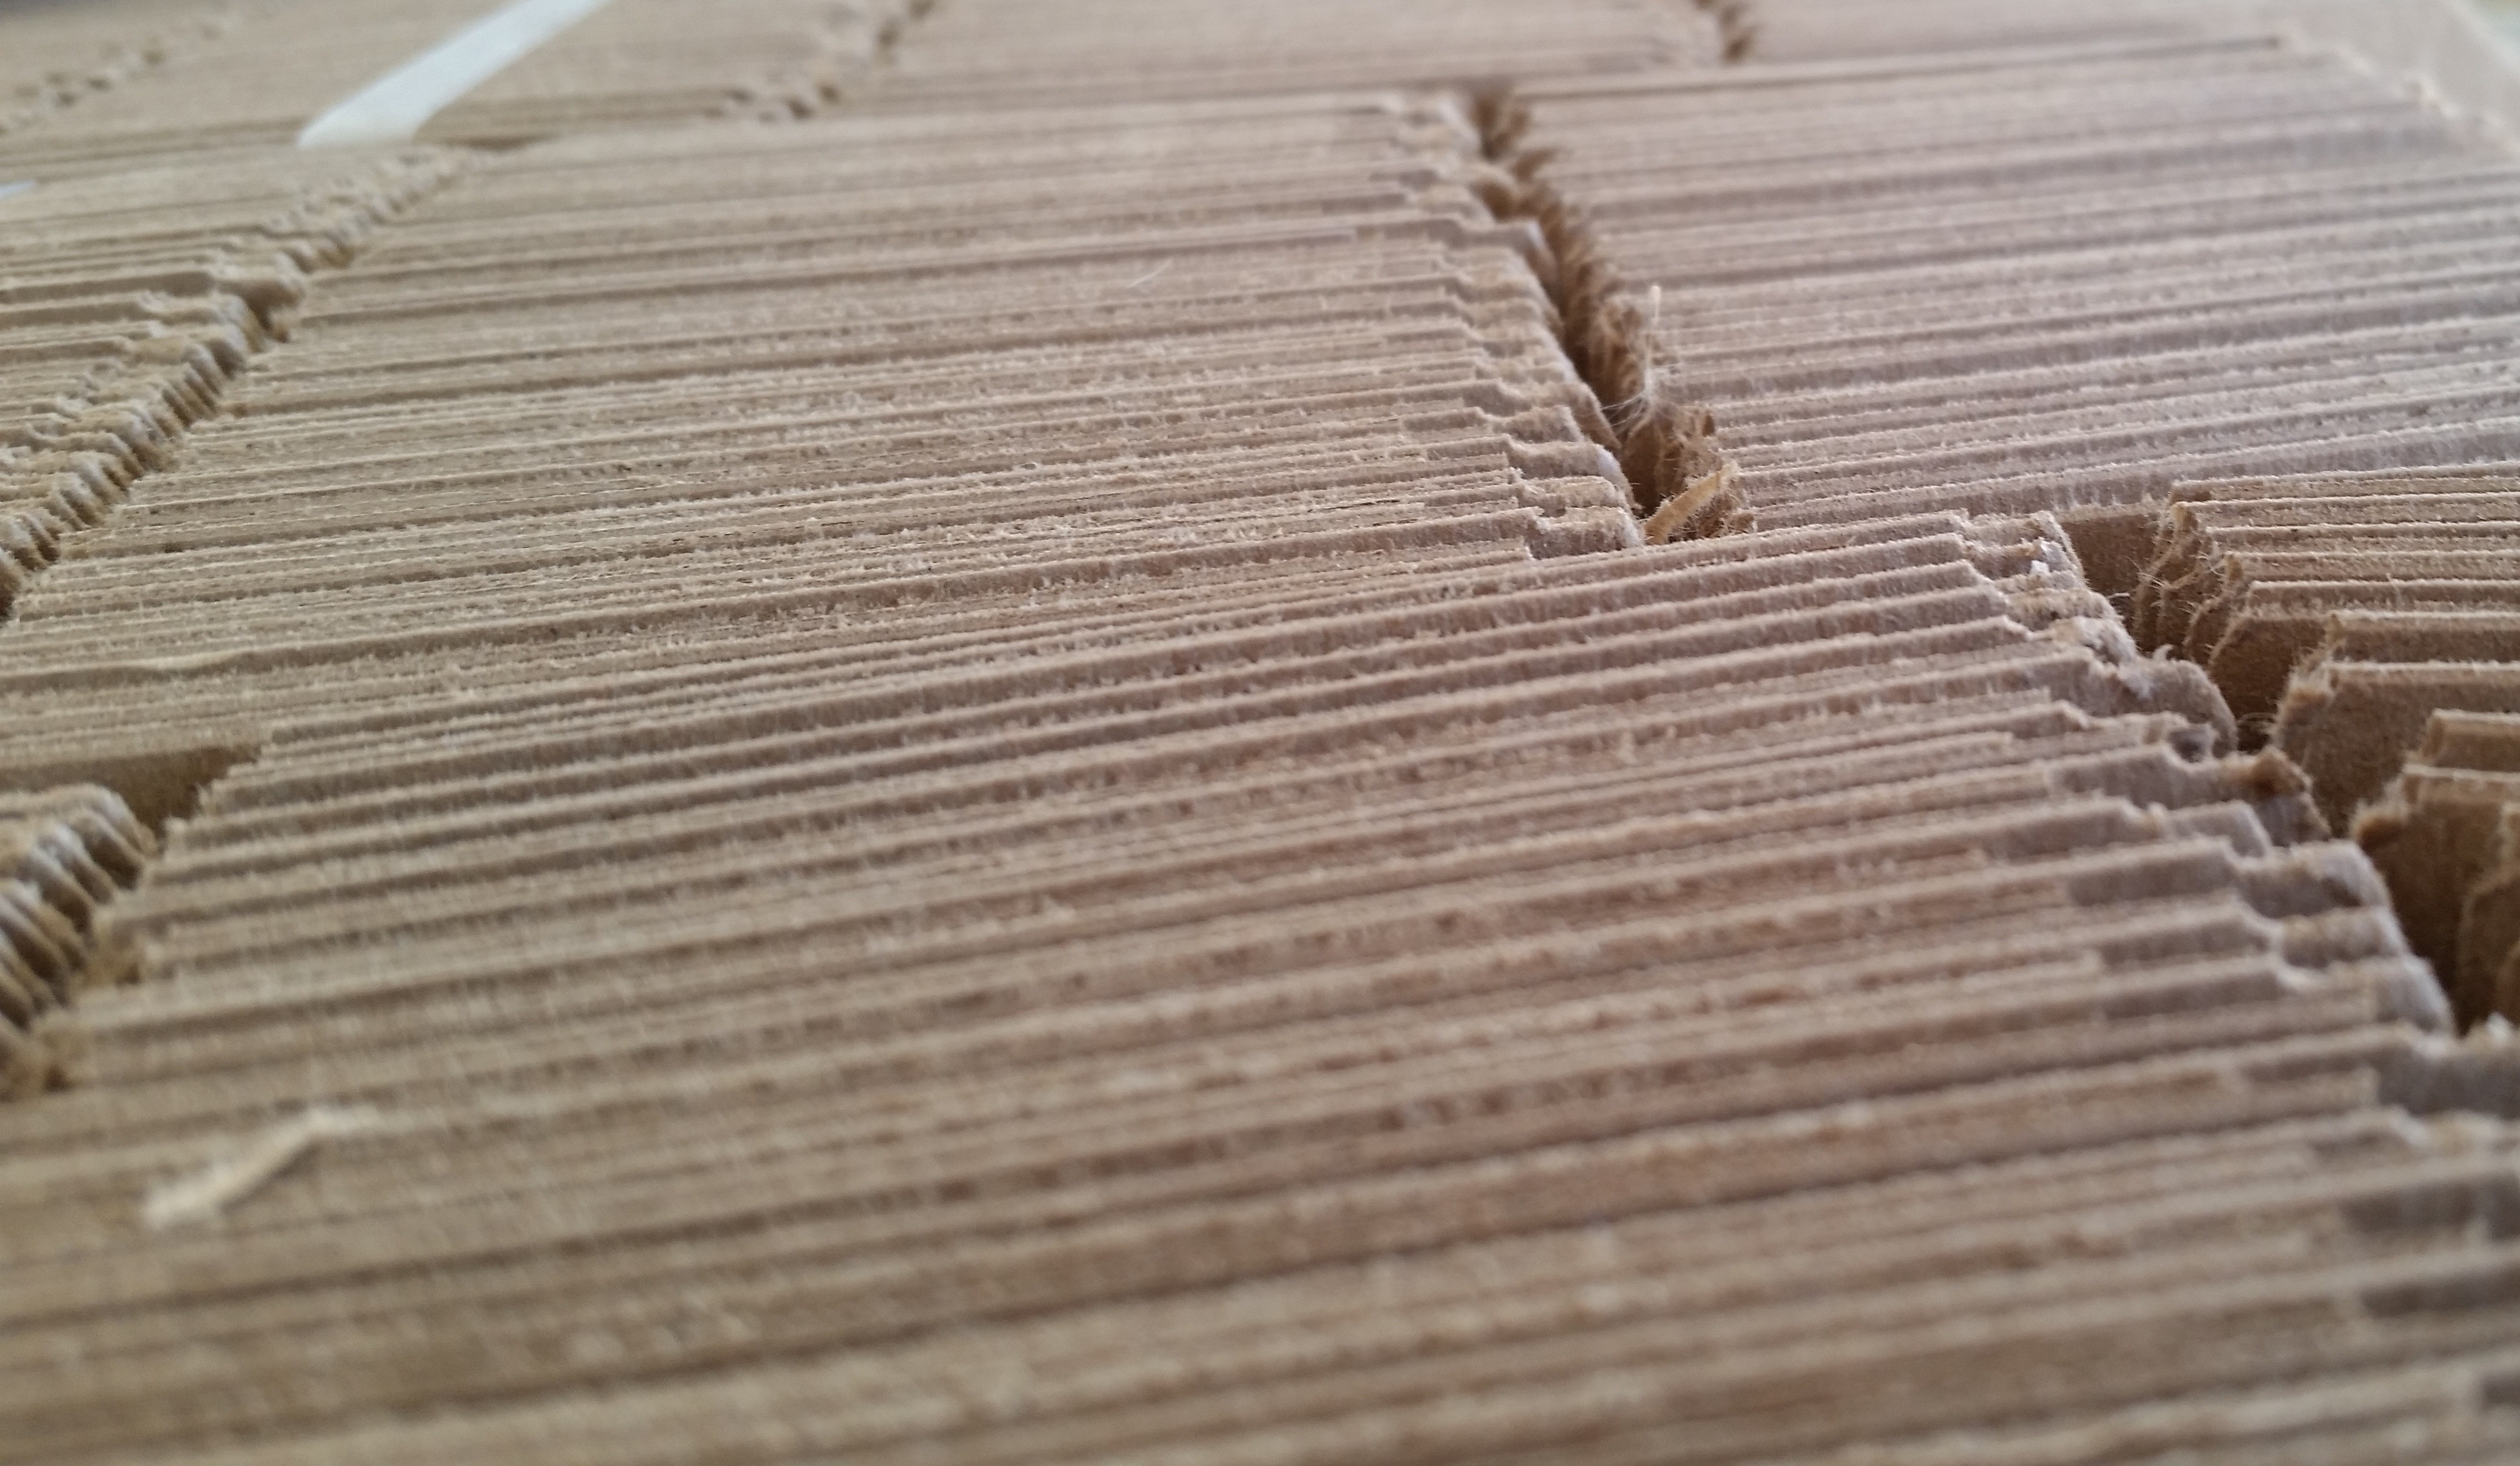
creative, abstract, wood, texture, leaf, floor, perspective, industrial, paper, lumber, material, art, hardwood, beige, commercial, cardboard, packing, insert, flooring, plywood, packing material, box insert